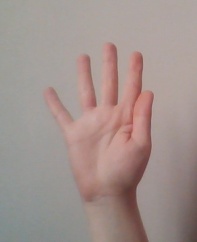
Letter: sheen